Cyber Team in Akihabara

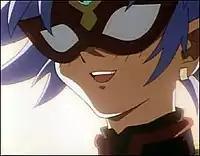
Takashi Ryugasaki - Lord Shooting Star

Cute cybernetic toys that are a hit in Japan among schoolgirls, PataPies are miniature robots that can be upgraded by purchasing better components and equipping it with special devices, like the Kame Hame Maki that can tell fortunes from horoscopes. Developed and propagated by Washu, the sole purpose of PataPies is to stimulate brain waves in girls so that they can synchronise with the Divas in the Primum Mobile, but the creator of the PataPi is Crane himself. Six PataPies are featured in the series: